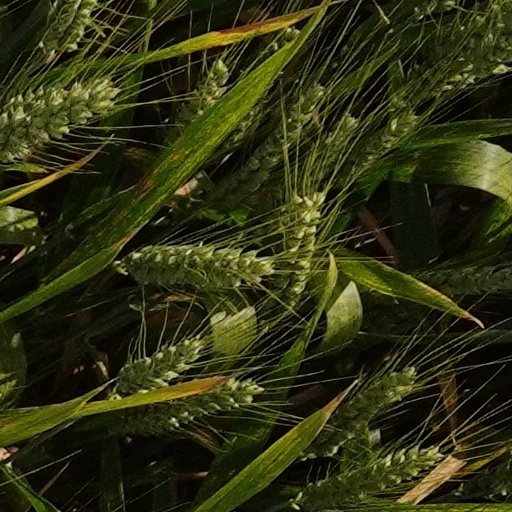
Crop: wheat